Aaron Casey

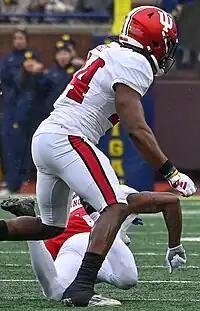
Casey with the Indiana Hoosiers in 2023

Aaron Casey (born June 12, 2000) is an American professional football linebacker for the Toronto Argonauts of the Canadian Football League (CFL). He played college football at Indiana and was signed as an undrafted free agent in 2024 by the Cincinnati Bengals.